Presidio Modelo

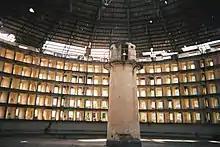
Inside one of the buildings

The prison was built under the President-turned-dictator Gerardo Machado between 1926 and 1931. The five circular blocks, with cells constructed in tiers around central observation posts, were built with the capacity to house up to 5,000 prisoners. The panopticon design allowed the guards to watch the prisoners constantly.